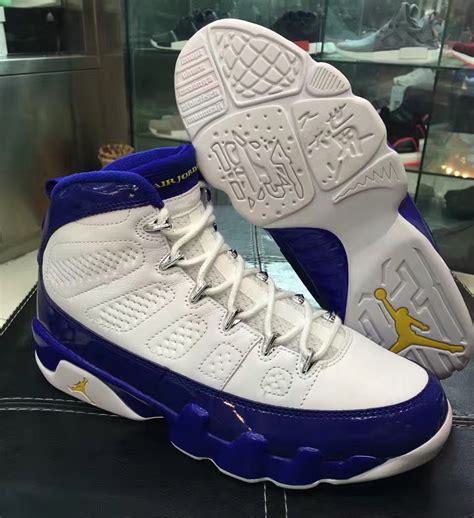
Brand: Jordan
Model: 9 Retro